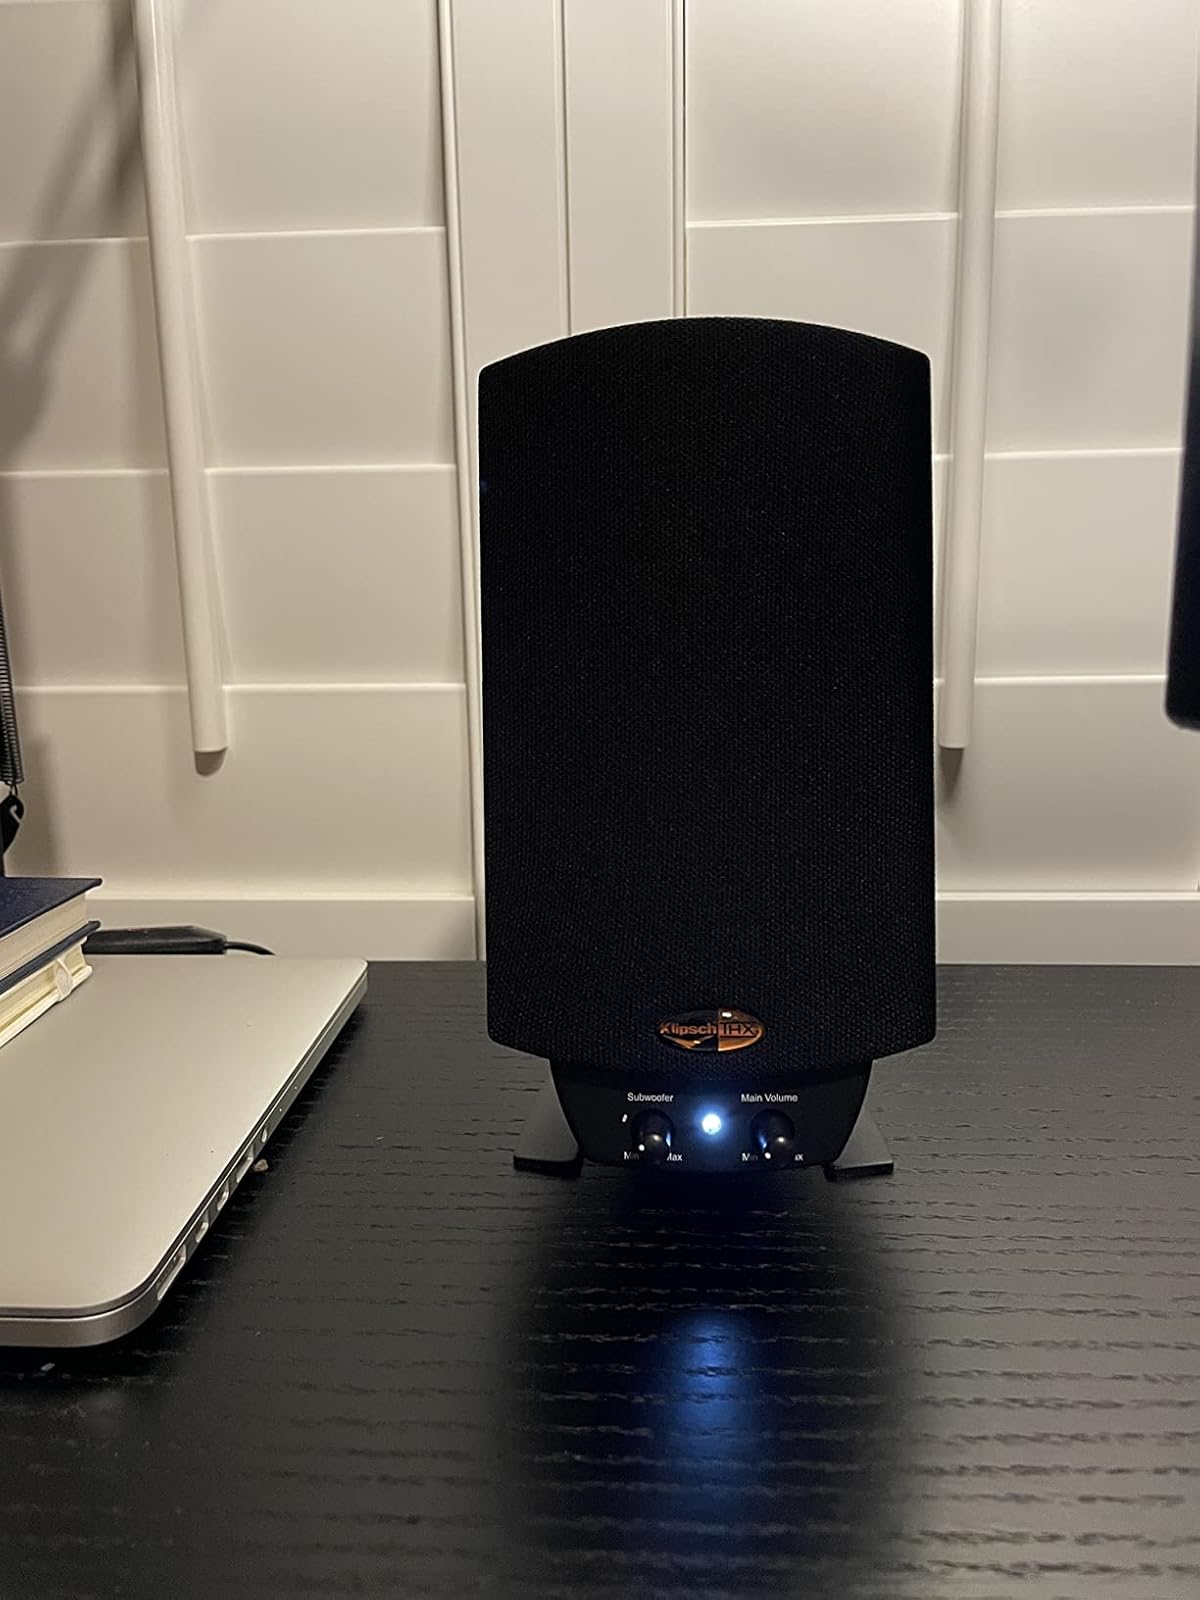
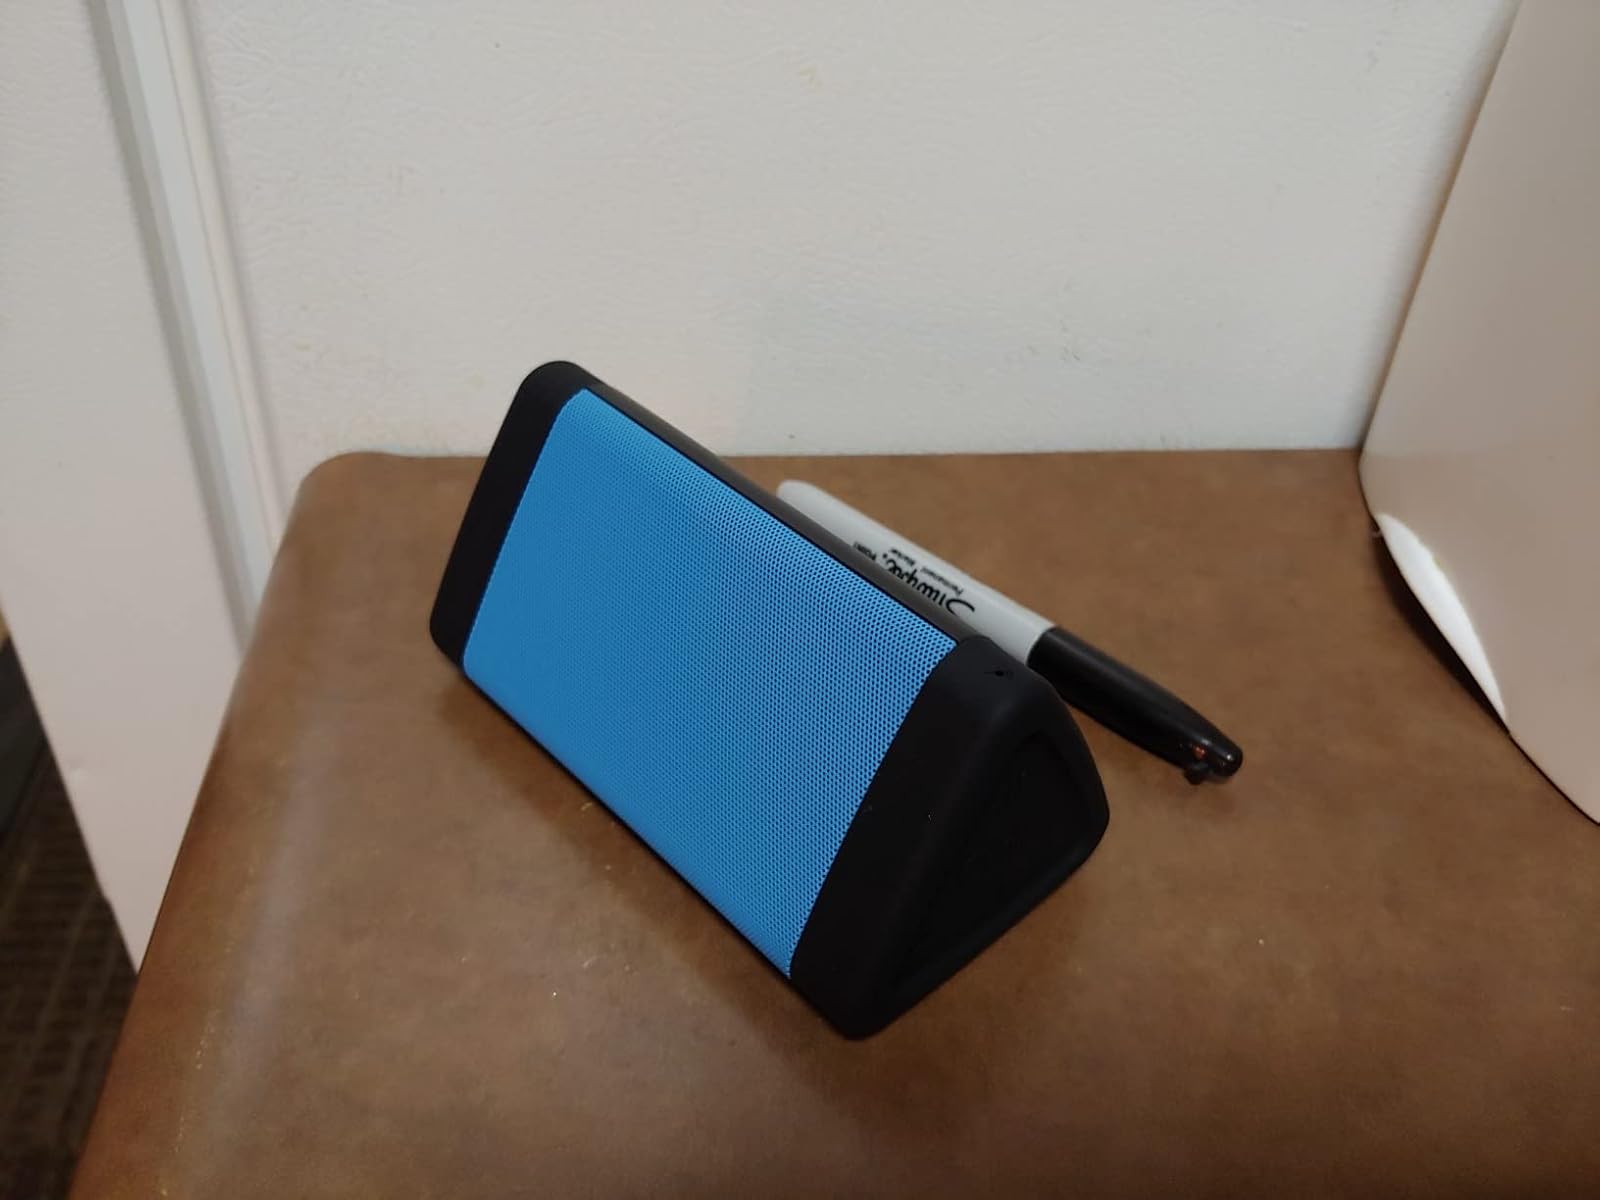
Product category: speaker
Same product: no